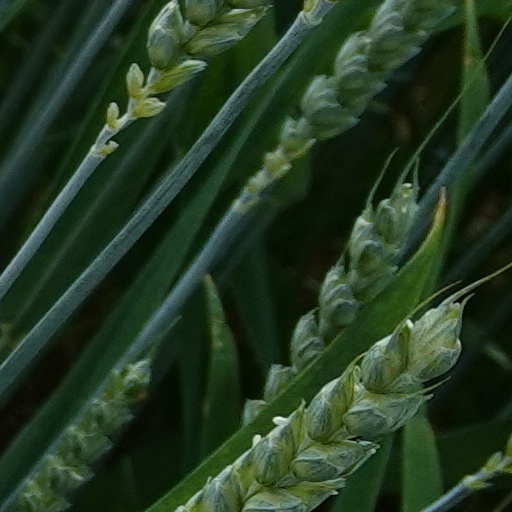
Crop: wheat